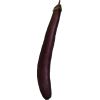
Label: Eggplant long 1